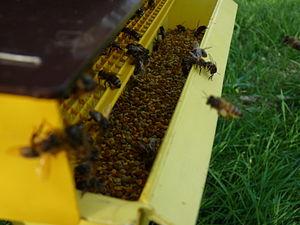
Grille à Pollen et abeilles (Apis mellifera)